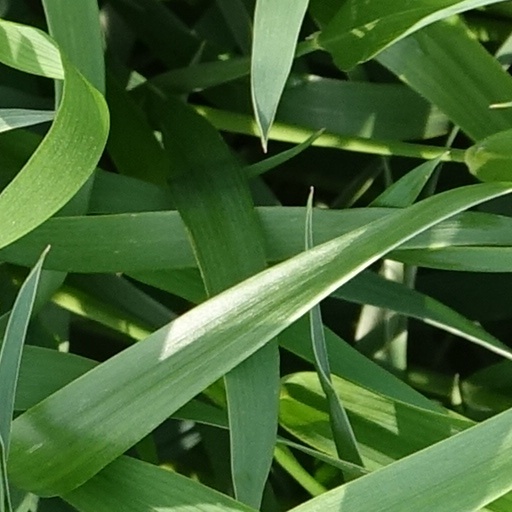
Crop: wheat